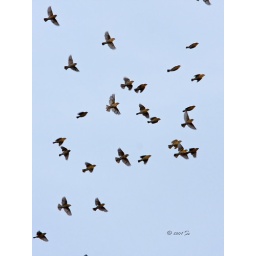
Showing the birds in different flying positions..